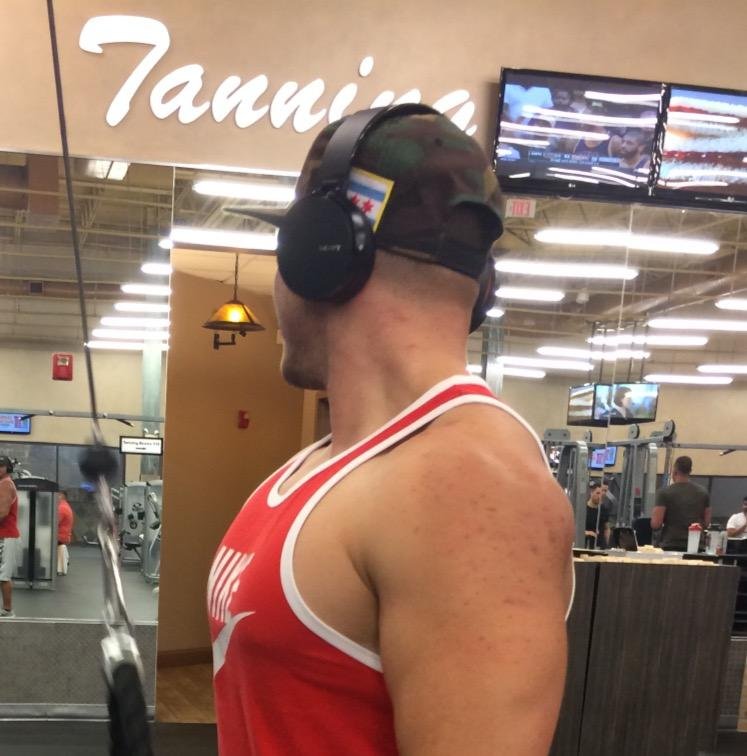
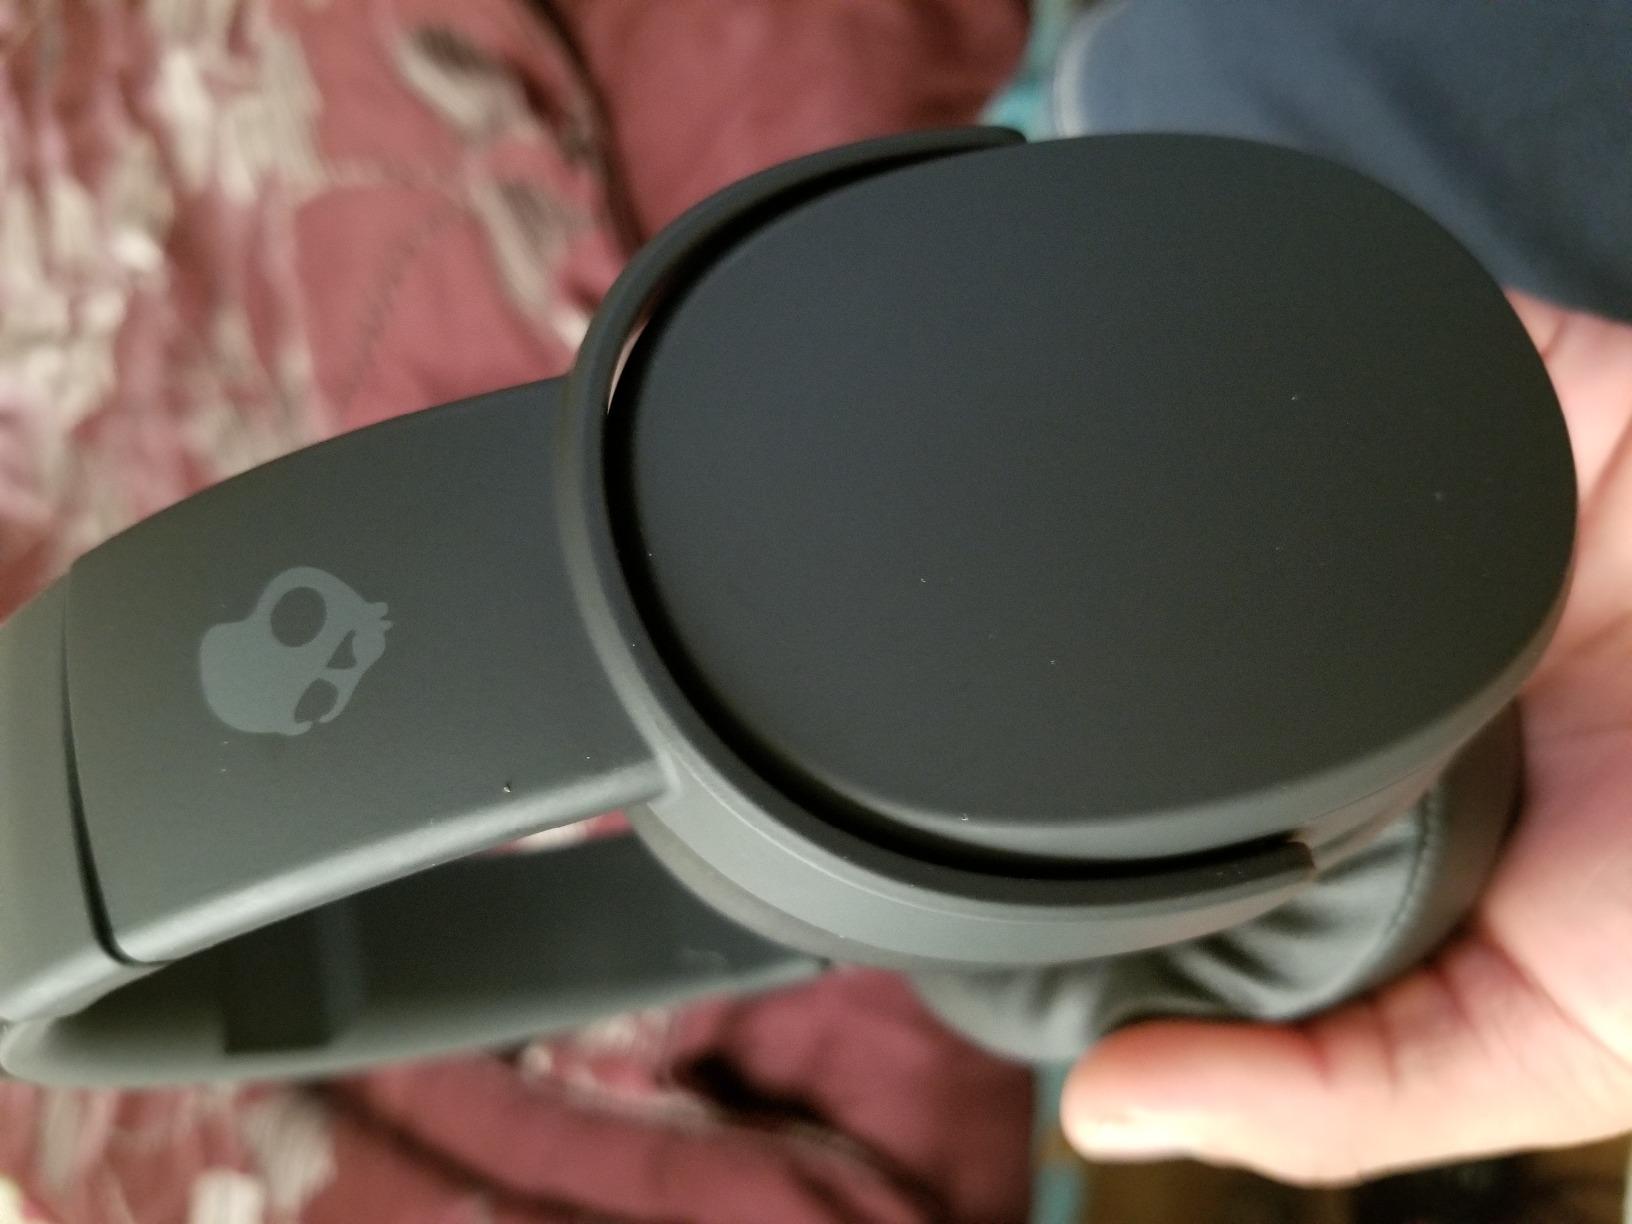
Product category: headphones
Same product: no